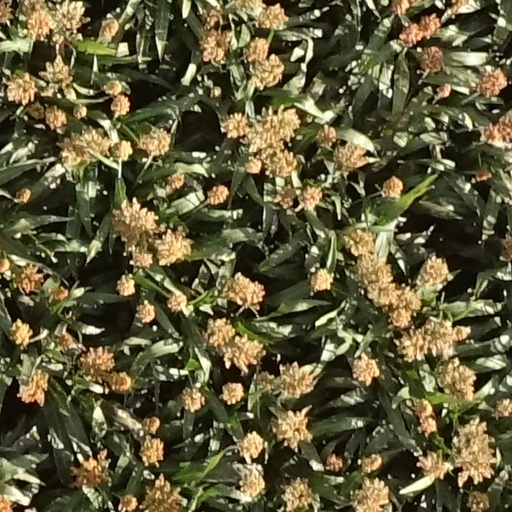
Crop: sorghum